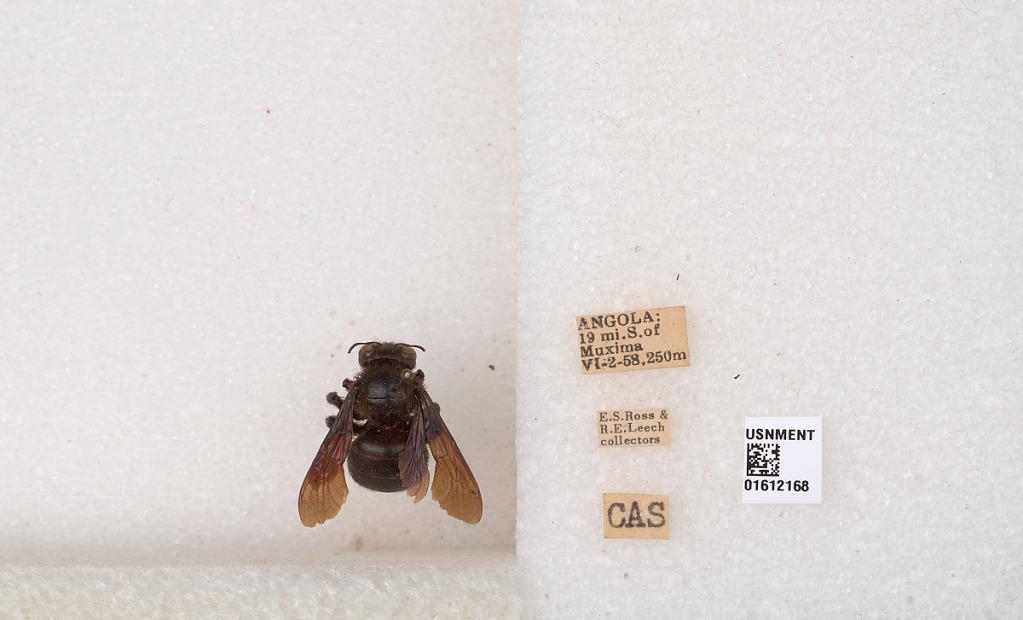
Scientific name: Xylocopa
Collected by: E. Ross & R. Leech
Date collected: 1958-6-2
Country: Angola
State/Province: Bengo
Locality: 19 mi. S. of Muxima